Kampung Selamat MRT station

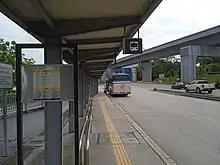
Kampung Selamat MRT Feeder Bus Stop

With the opening of the Kajang Line in 2016 and reopening as Putrajaya Line in 2022, feeder buses also began operating linking the station with Kampung Baru Sungai Buloh. The feeder buses operate from the station's feeder bus hub accessed via Entrance B across Jalan Sungai Buloh from the station via a pedestrian bridge.